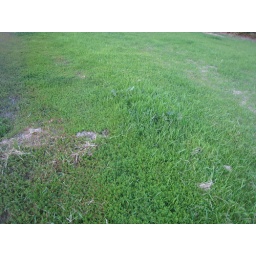
Photo walk around Antioch - Beautiful green grass